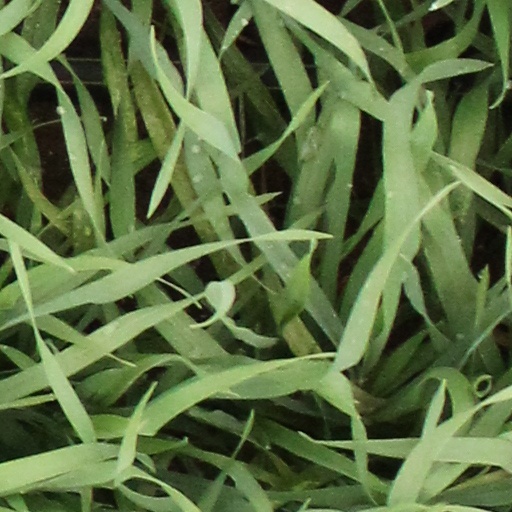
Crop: wheat